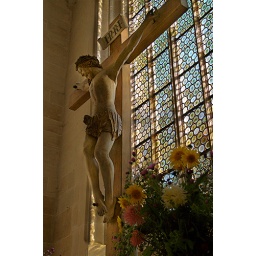
Cross and flowers in front of a church window